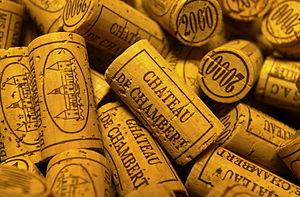
bouchons de liège de bouteille de Château de Chambert 2000, Malbec, Cahors - France
Le cahors est un vin rouge français d'appellation d'origine protégée du vignoble du Sud-Ouest de la France. Son vignoble produit exclusivement du vin rouge avec le cépage côt N. Il est situé à l'ouest de la ville de Cahors, à cheval sur la vallée du Lot dans le département du même nom et sur les causses du Quercy au sud de cette vallée.